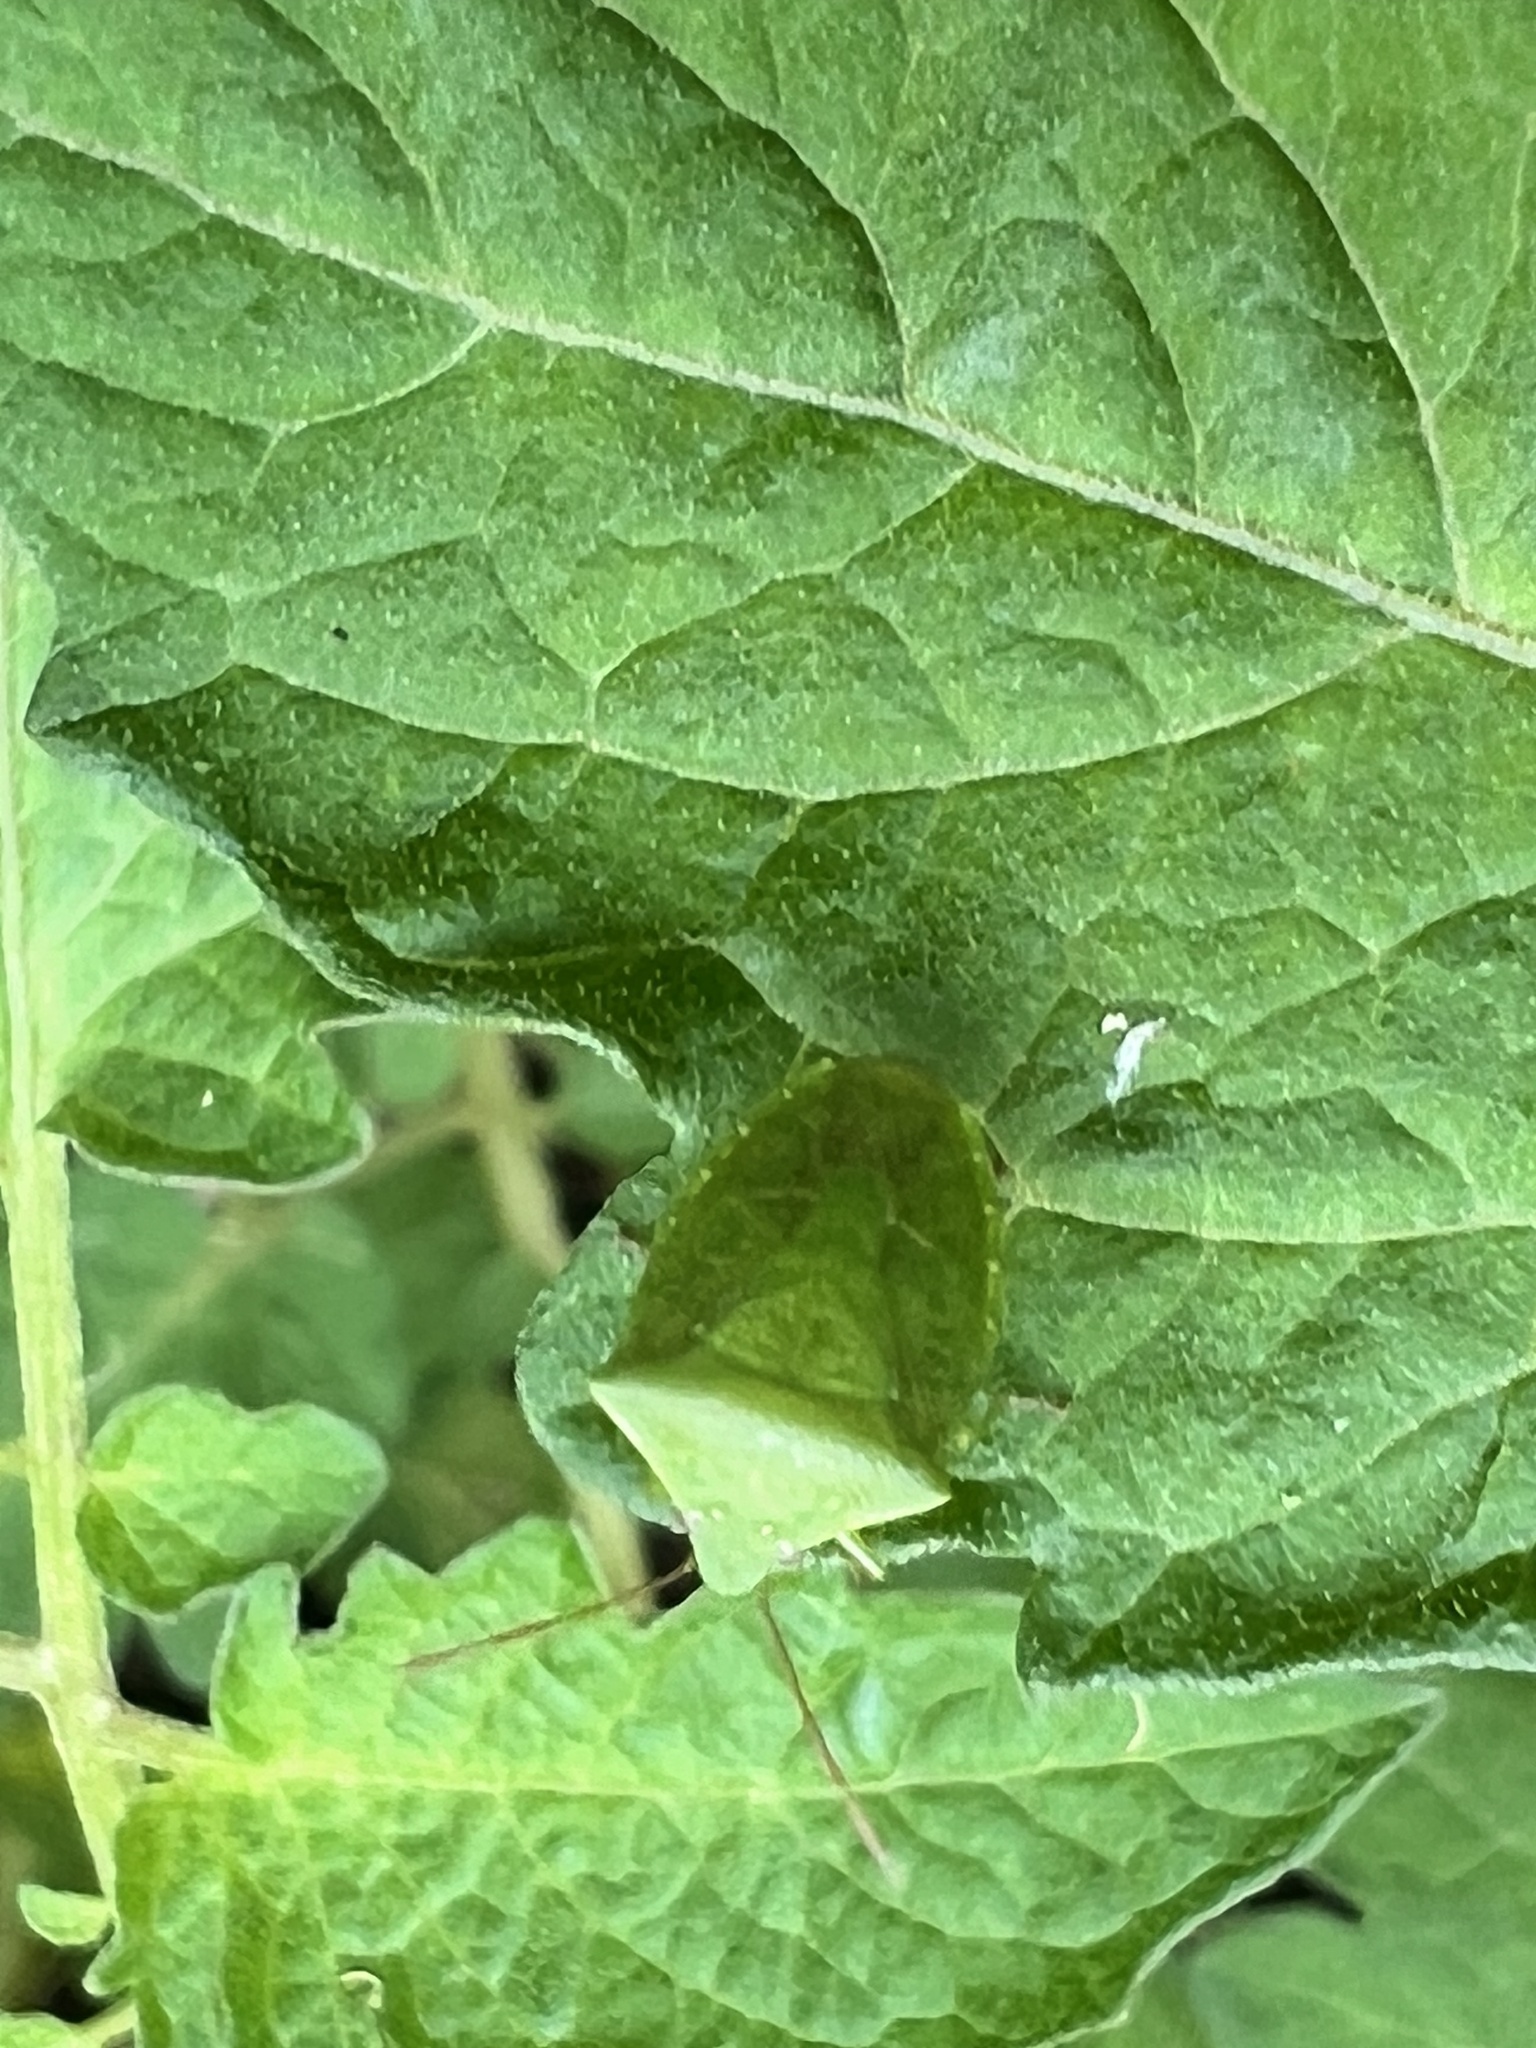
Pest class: stink_bug